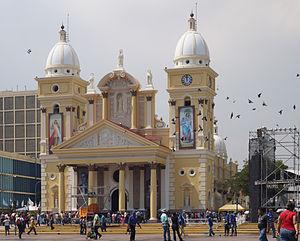
La basilique Notre-Dame-de-Chiquinquirá, anciennement église Saint-Jean-de-Dieu, est un édifice voué au culte catholique situé dans le centre de Maracaibo au Venezuela. Voué à Notre Dame de Chiquinquirá, patronne de l'État de Zulia, l'édifice voit sa construction débuter en 1686 et s'achever en 1943. Il comporte trois nefs et deux clochers, un autel majeur et un presbytère. Élevé au rang de basilique mineure par le pape Benoît XV en 1921, il dépend de l'archidiocèse de Maracaibo.